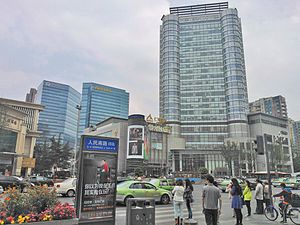
Chengdu / Galleri
Chengdu er en kinesisk storby som er hovedstad i provinsen Sichuan i det vestlige Kina. Befolkningen indenfor bygrænsen anslås til 4.065.000, men hele storbyområdet har 9,9 millioner indbyggere.